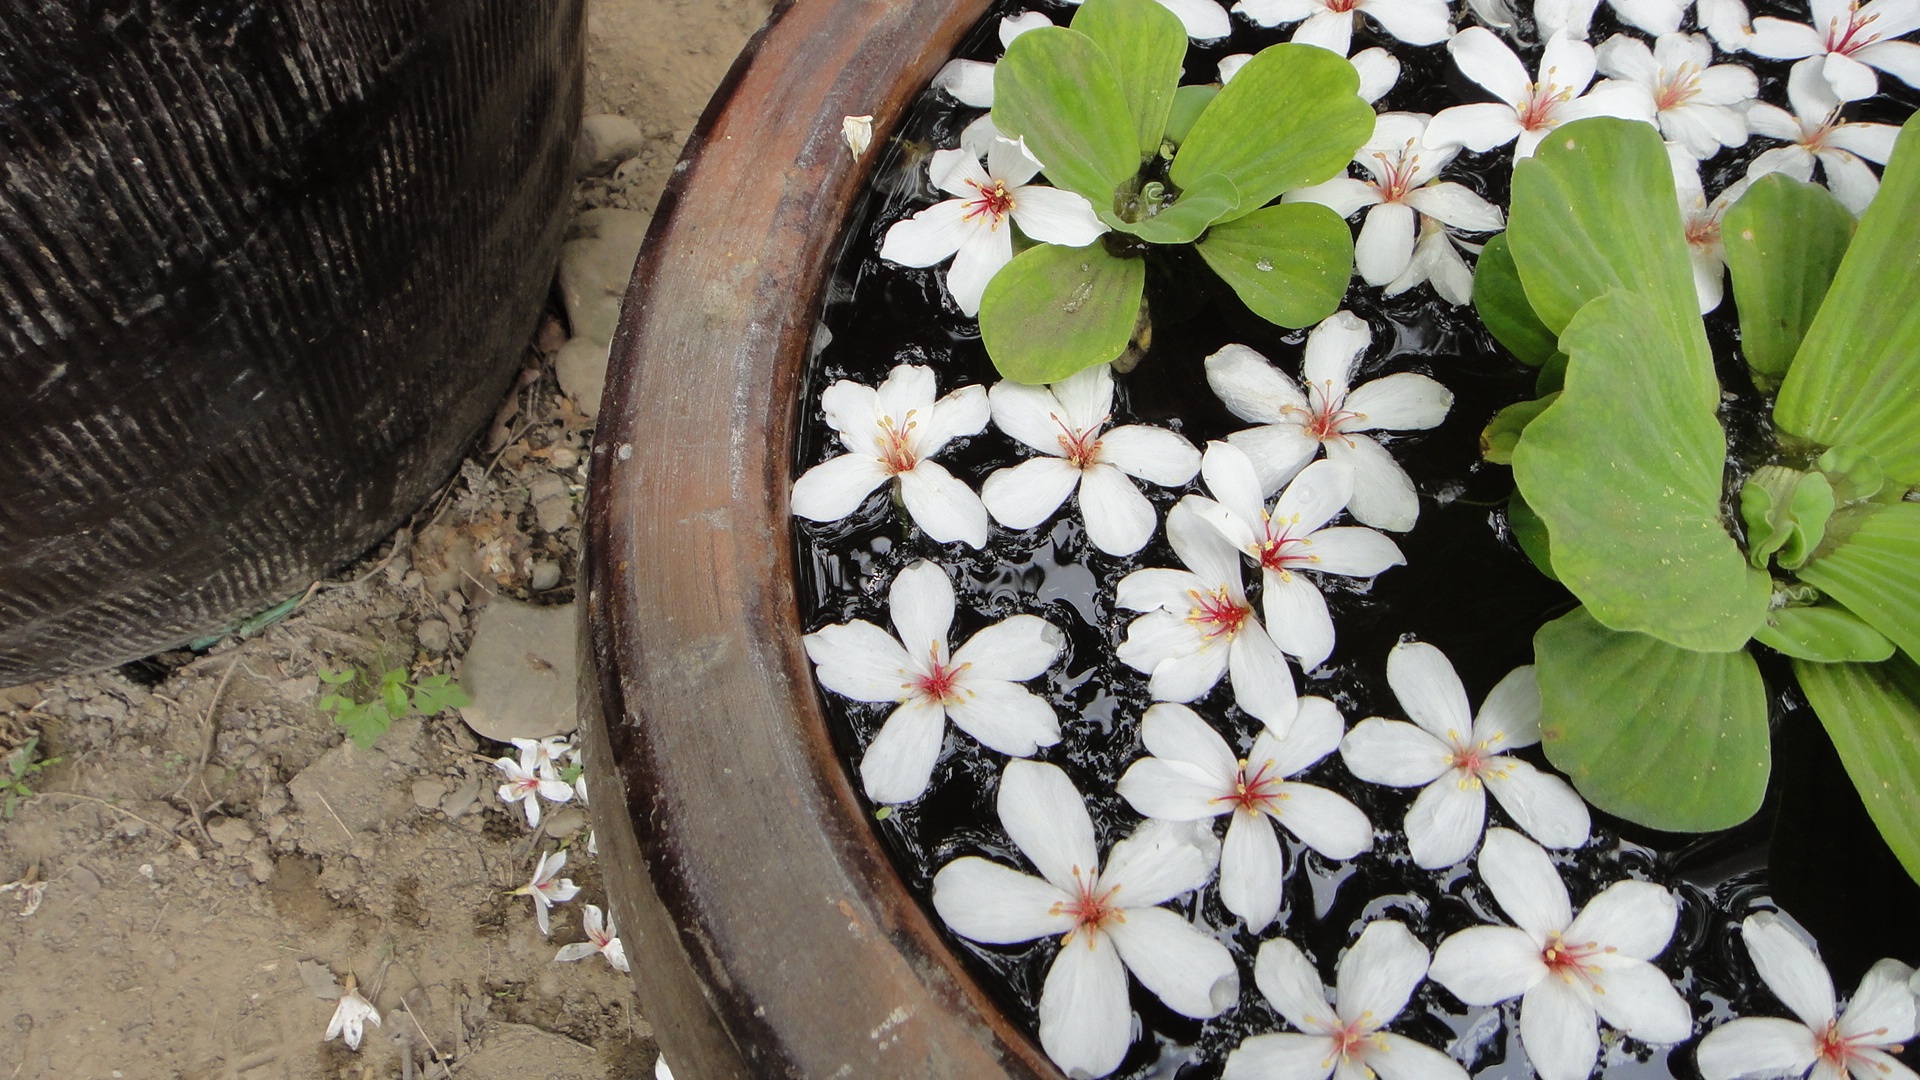
plant, leaf, flower, botany, garden, flora, tank, green leaf, aegiceras